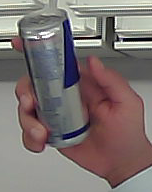
Product: redbull_energydrink